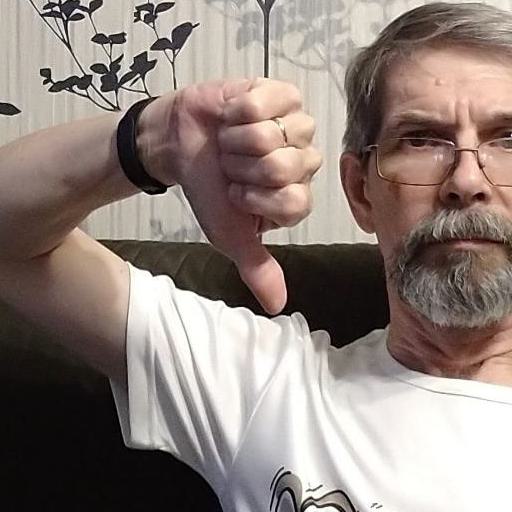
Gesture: dislike